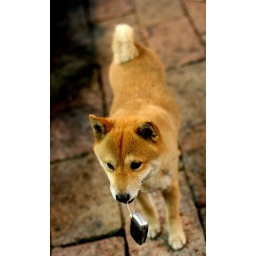
a dog with a mobile phone in its mouth.